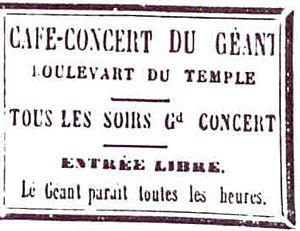
Annonce du Café-Concert du Géant.
Le café-concert, ou caf'conc comme on l'appelle familièrement est, selon le Grand Dictionnaire Larousse du XIXᵉ siècle, à la fois « une salle de concert et un estaminet, réunissant dans son enceinte un public qui paie en consommations le plaisir d’entendre des romances, des chansonnettes ou des morceaux d’opéra ».
Le Café-concert du Géant est un célèbre café-concert parisien, disparu en 1865.